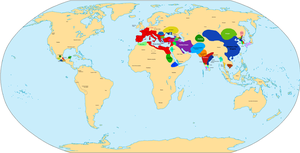
En utilisant le système de numération romaine, qui n'inclut pas zéro, les années 0 sont les années 1 à 9, soit une décennie tronquée : c'est l'an -1 qui précède l'an 1.